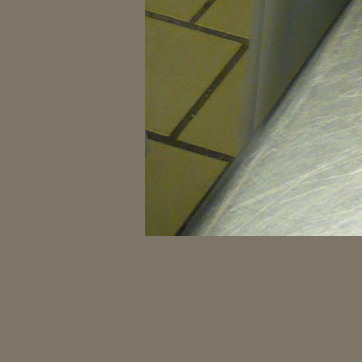
Material: tile